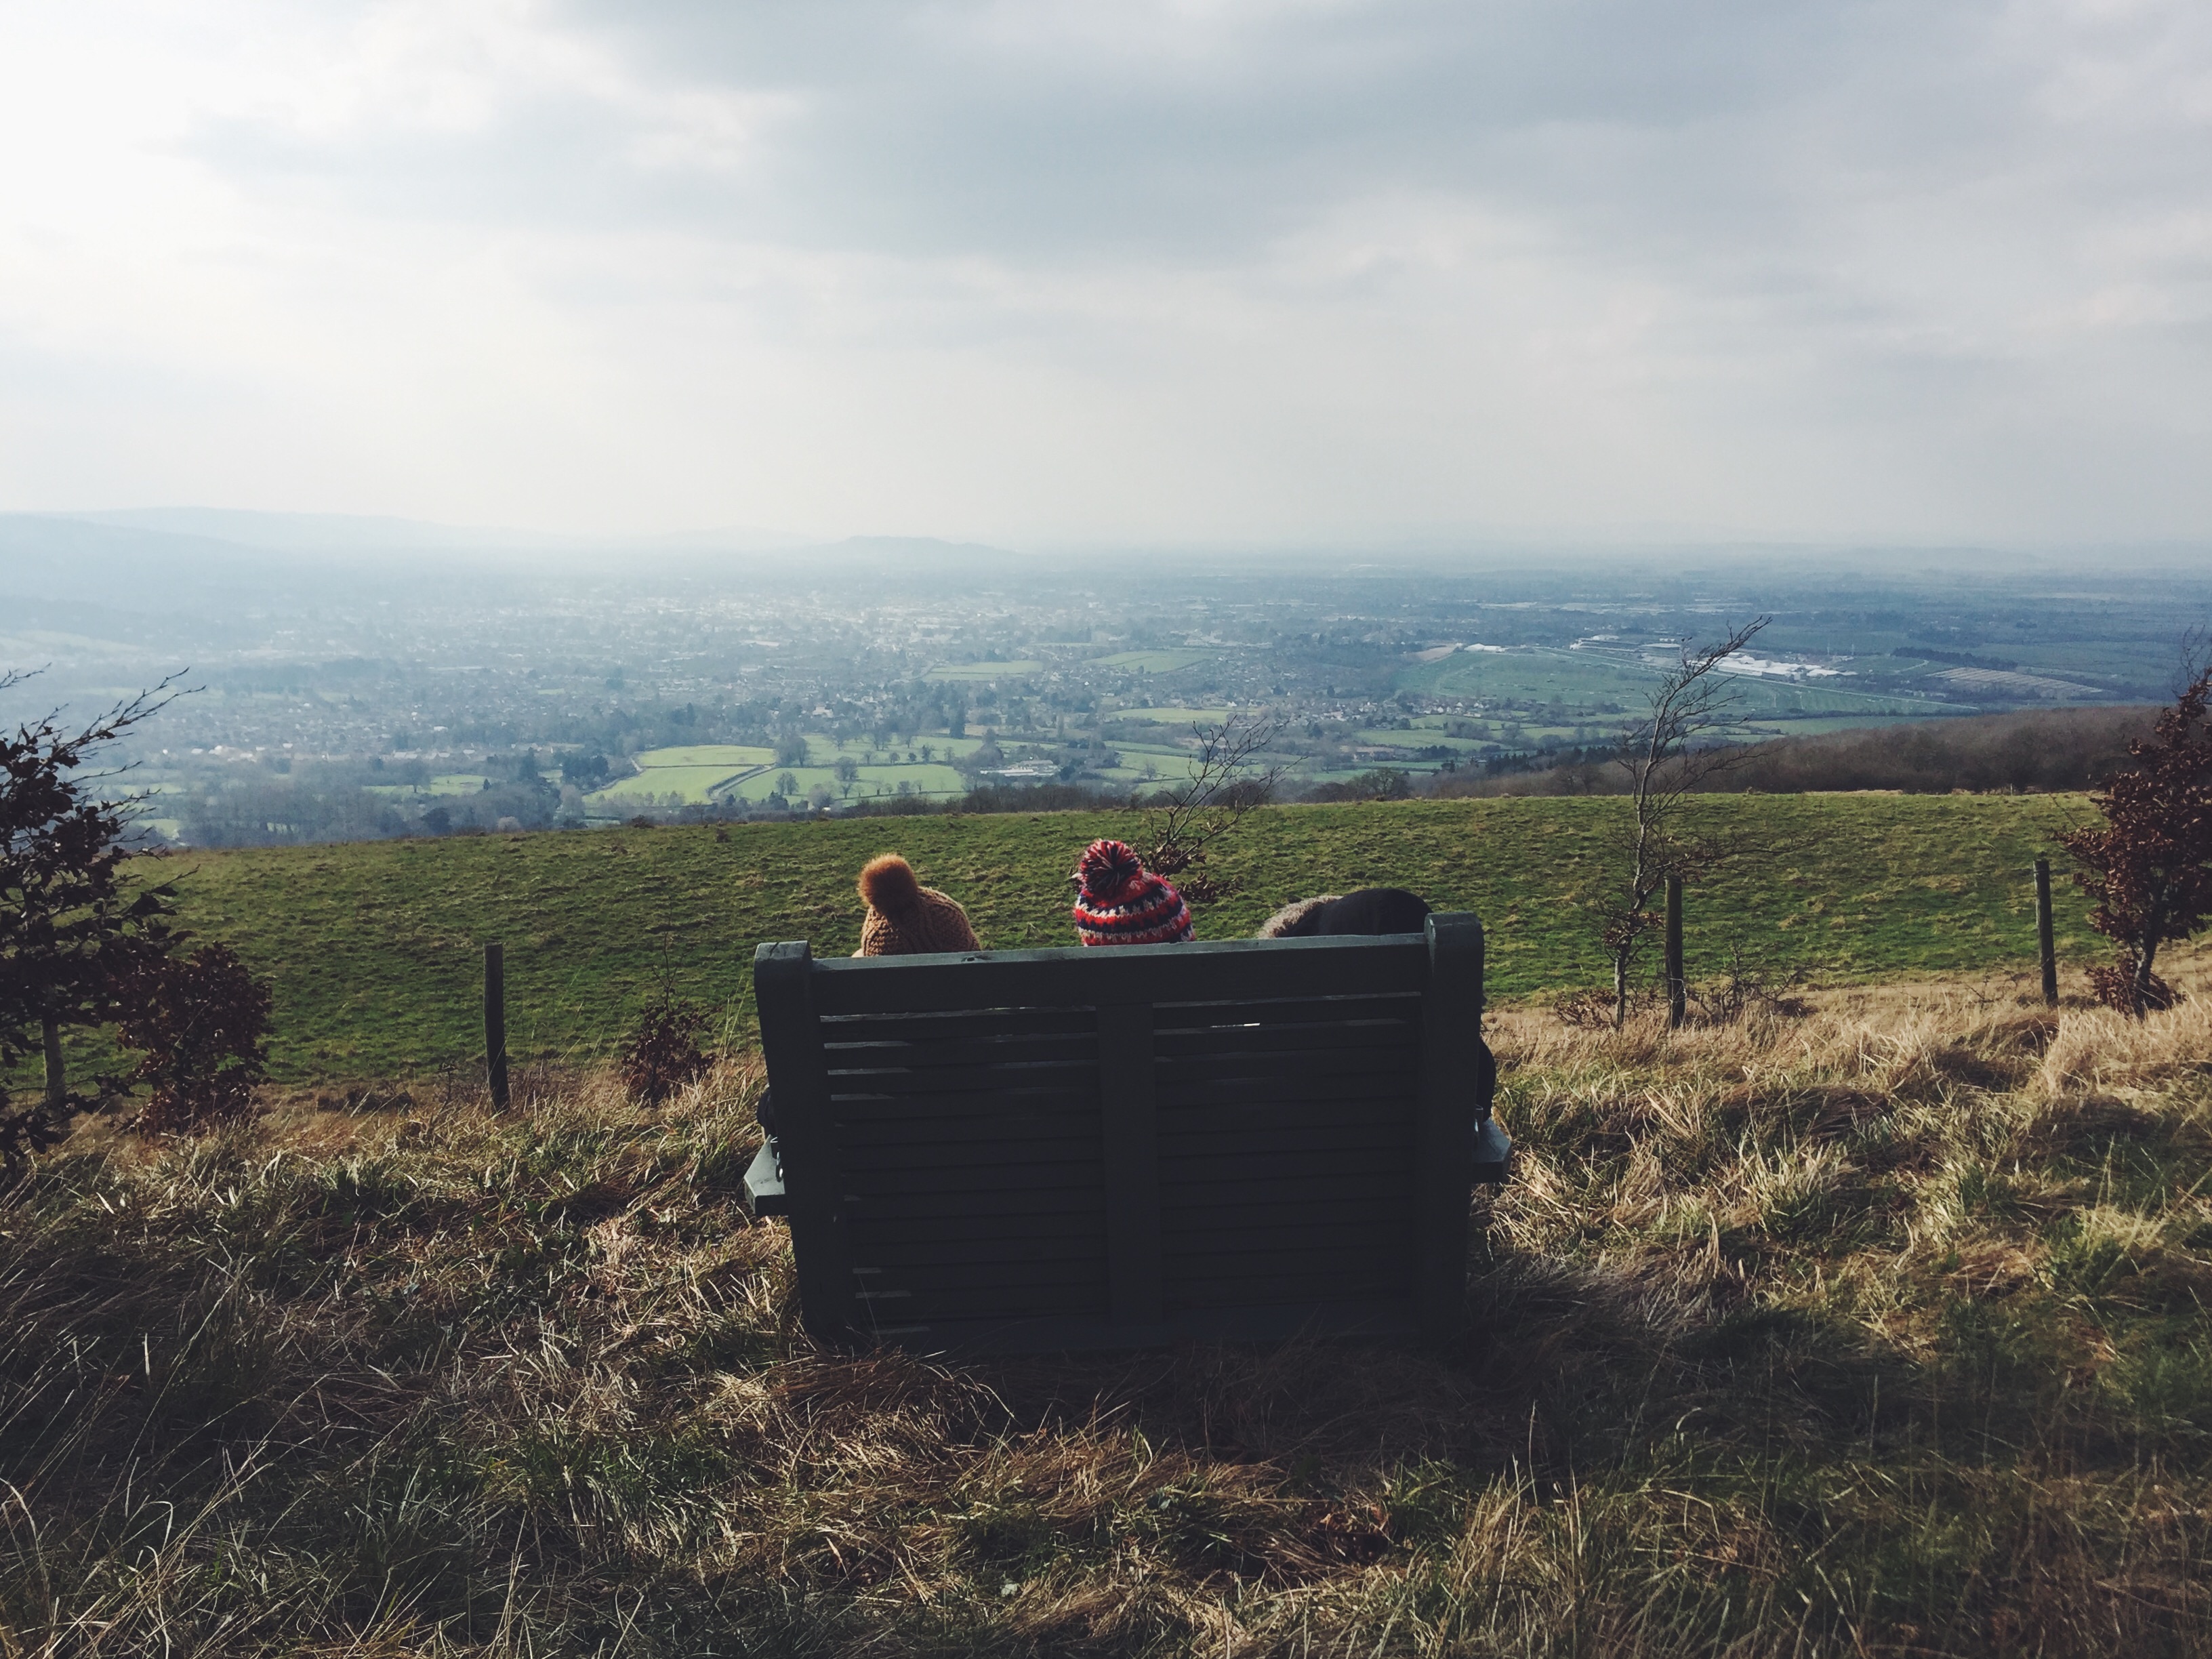
landscape, tree, nature, grass, wilderness, walking, mountain, trail, field, farm, morning, hill, adventure, mountain range, agriculture, ridge, habitat, rural area, natural environment, geographical feature, mountainous landforms